Giulio Prosperetti

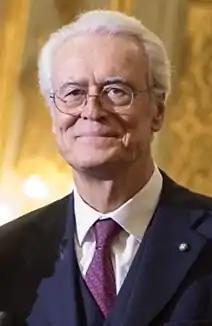

Giulio Prosperetti (born 7 December 1946) is an Italian judge and labour law professor at the University of Rome Tor Vergata. He has been Judge of the Constitutional Court of Italy since 21 December 2015.